Inotsuki Station

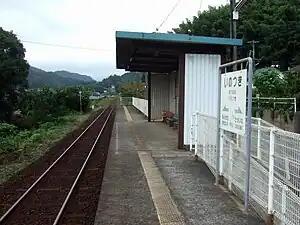
Station platform in September 2008

is a train station located in Sasebo, Nagasaki Prefecture, Japan. It is on the Nishi-Kyūshū Line which has been operated by the third-sector Matsuura Railway since 1988.